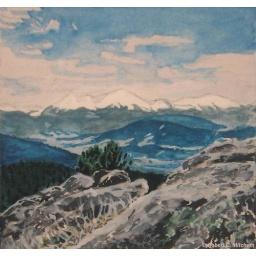
2&amp;quot;x2&amp;quot; water color. View on a hike into the mountains from a friends house in Vail.